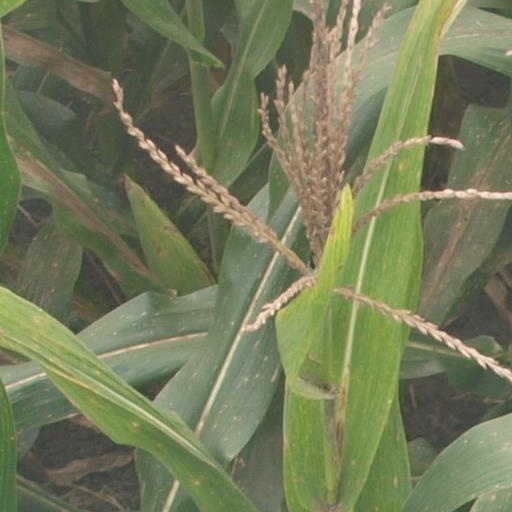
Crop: maize; corn